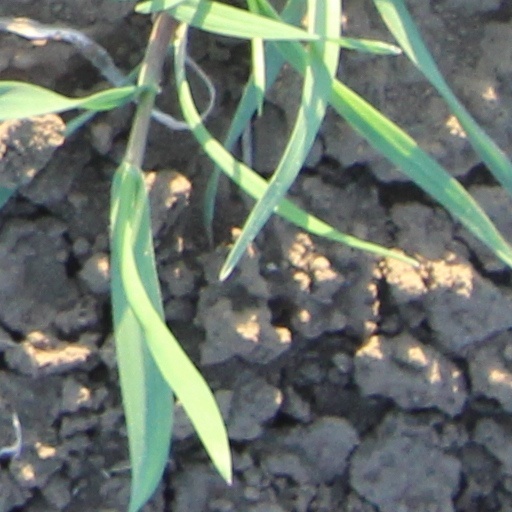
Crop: wheat